Kaplan turbine

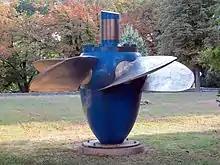
Viktor Kaplan Turbine, Technisches Museum Wien

Kaplan turbines are widely used throughout the world for electrical power production. They cover the lowest head hydro sites and are especially suited for high flow conditions.